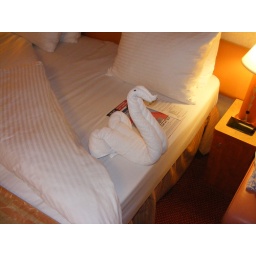
Carnival Cruises leave these amazing towel animals in your room every night when the come in for turn down service.